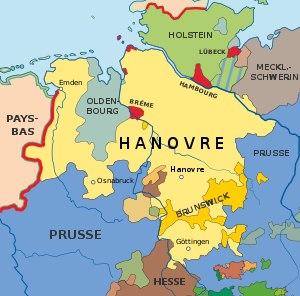
Ernest-Auguste Iᵉʳ, duc de Cumberland et Teviotdale et roi de Hanovre, est né le 5 juin 1771 au palais de Buckingham, à Londres, et mort le 18 novembre 1851 à Hanovre. Membre de la famille royale britannique, Ernest-Auguste Iᵉʳ règne sur le royaume de Hanovre du 20 juin 1837 à sa mort.
Le Steuerverein était une union douanière allemande fondée en 1834.